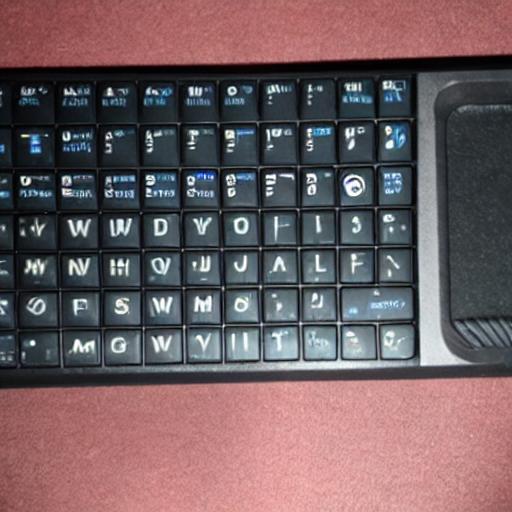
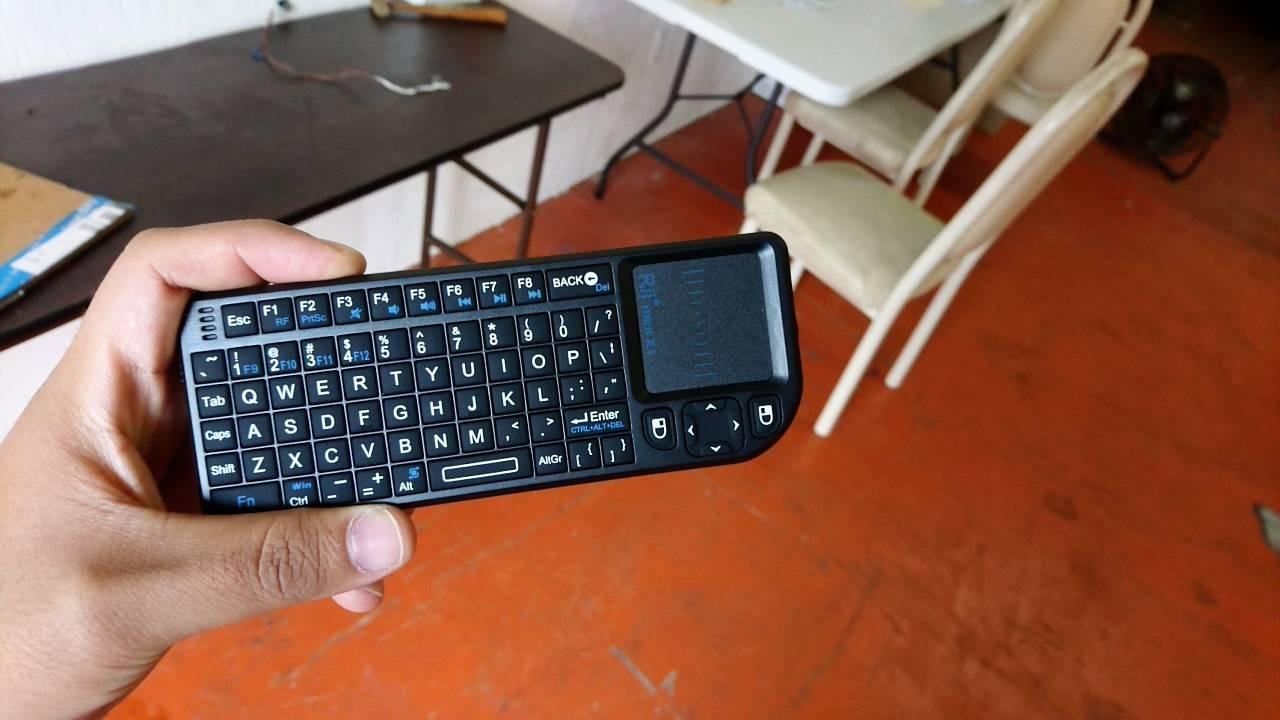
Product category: keyboard
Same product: no